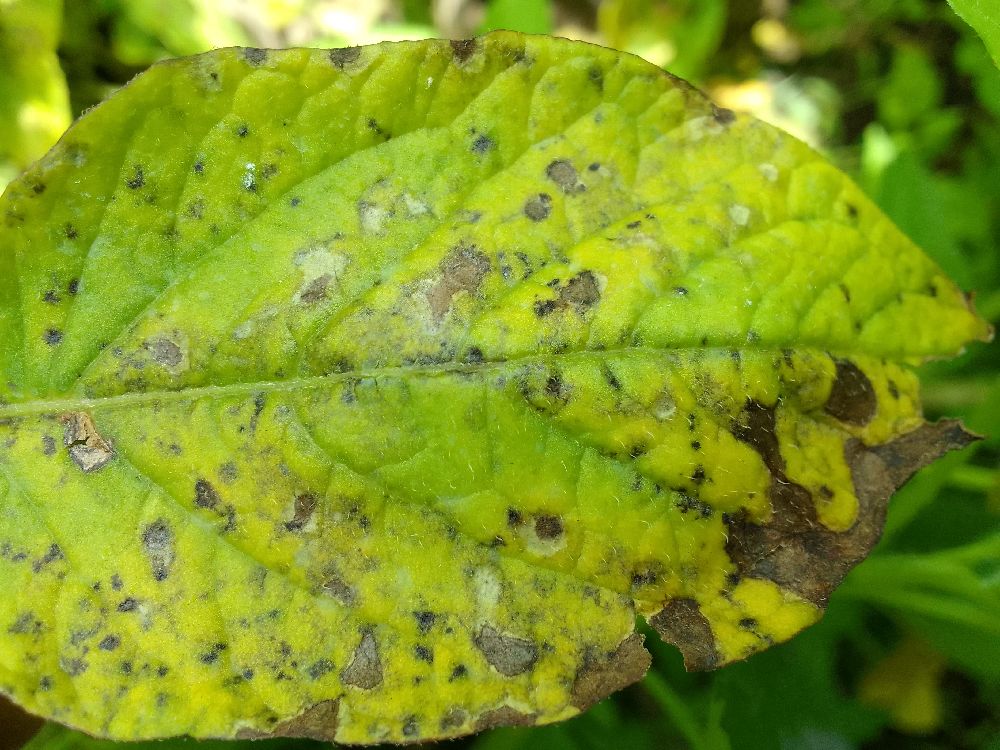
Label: Early blight